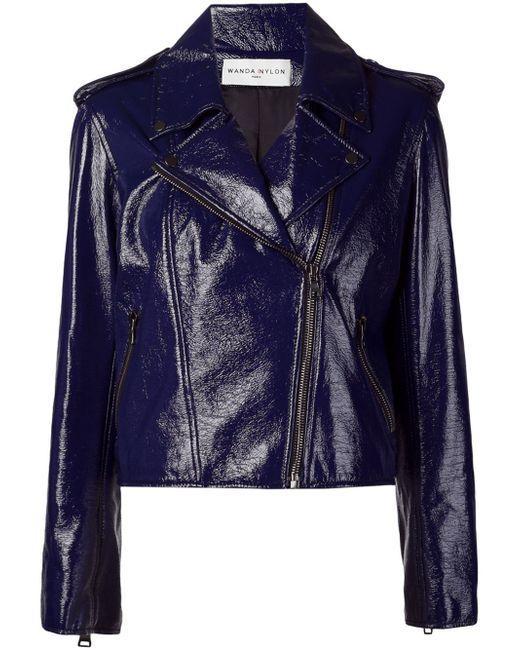
Stylische schwarze Lederjacke für Damen